Flying Merkel

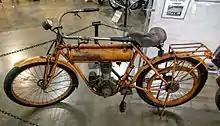
1912 Flying Merkel Model W-S, on display at the California Automobile Museum.

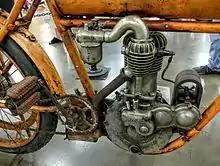
1912 Flying Merkel engine.

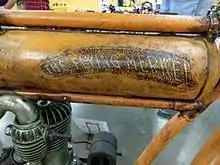
Flying Merkel emblem.

The founder of the company, Joe Merkel, began designing engines for motorcycles in 1902, and built his own motorcycles beginning in 1903, including a one-cylinder engine with a capacity of 316 cc, which was also used in the contemporary Indian. In 1908, he set up a company under the name of Light Manufacturing and Foundry Company in Pottstown, Pennsylvania. His motorcycles displayed the trademark "Merkel Light" on the tank. In 1910, he offered the first two-cylinder engine. In 1911, the company was taken over by Miami Cycle and Manufacturing Company of Middletown, Ohio. Subsequently, the trademark was changed to "Flying Merkel", and a bright and shiny orange paint was used, which was later described as "Merkel orange".